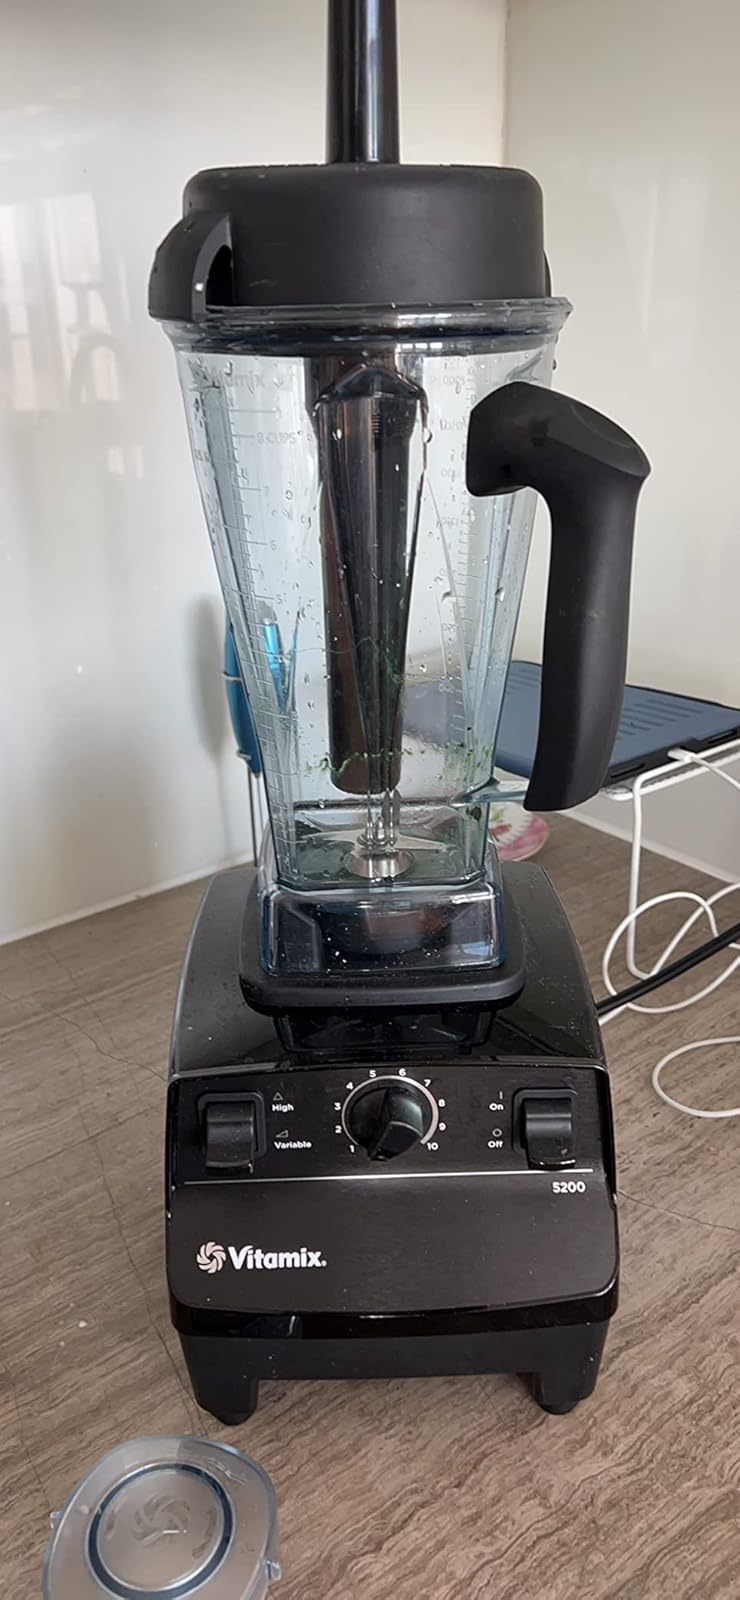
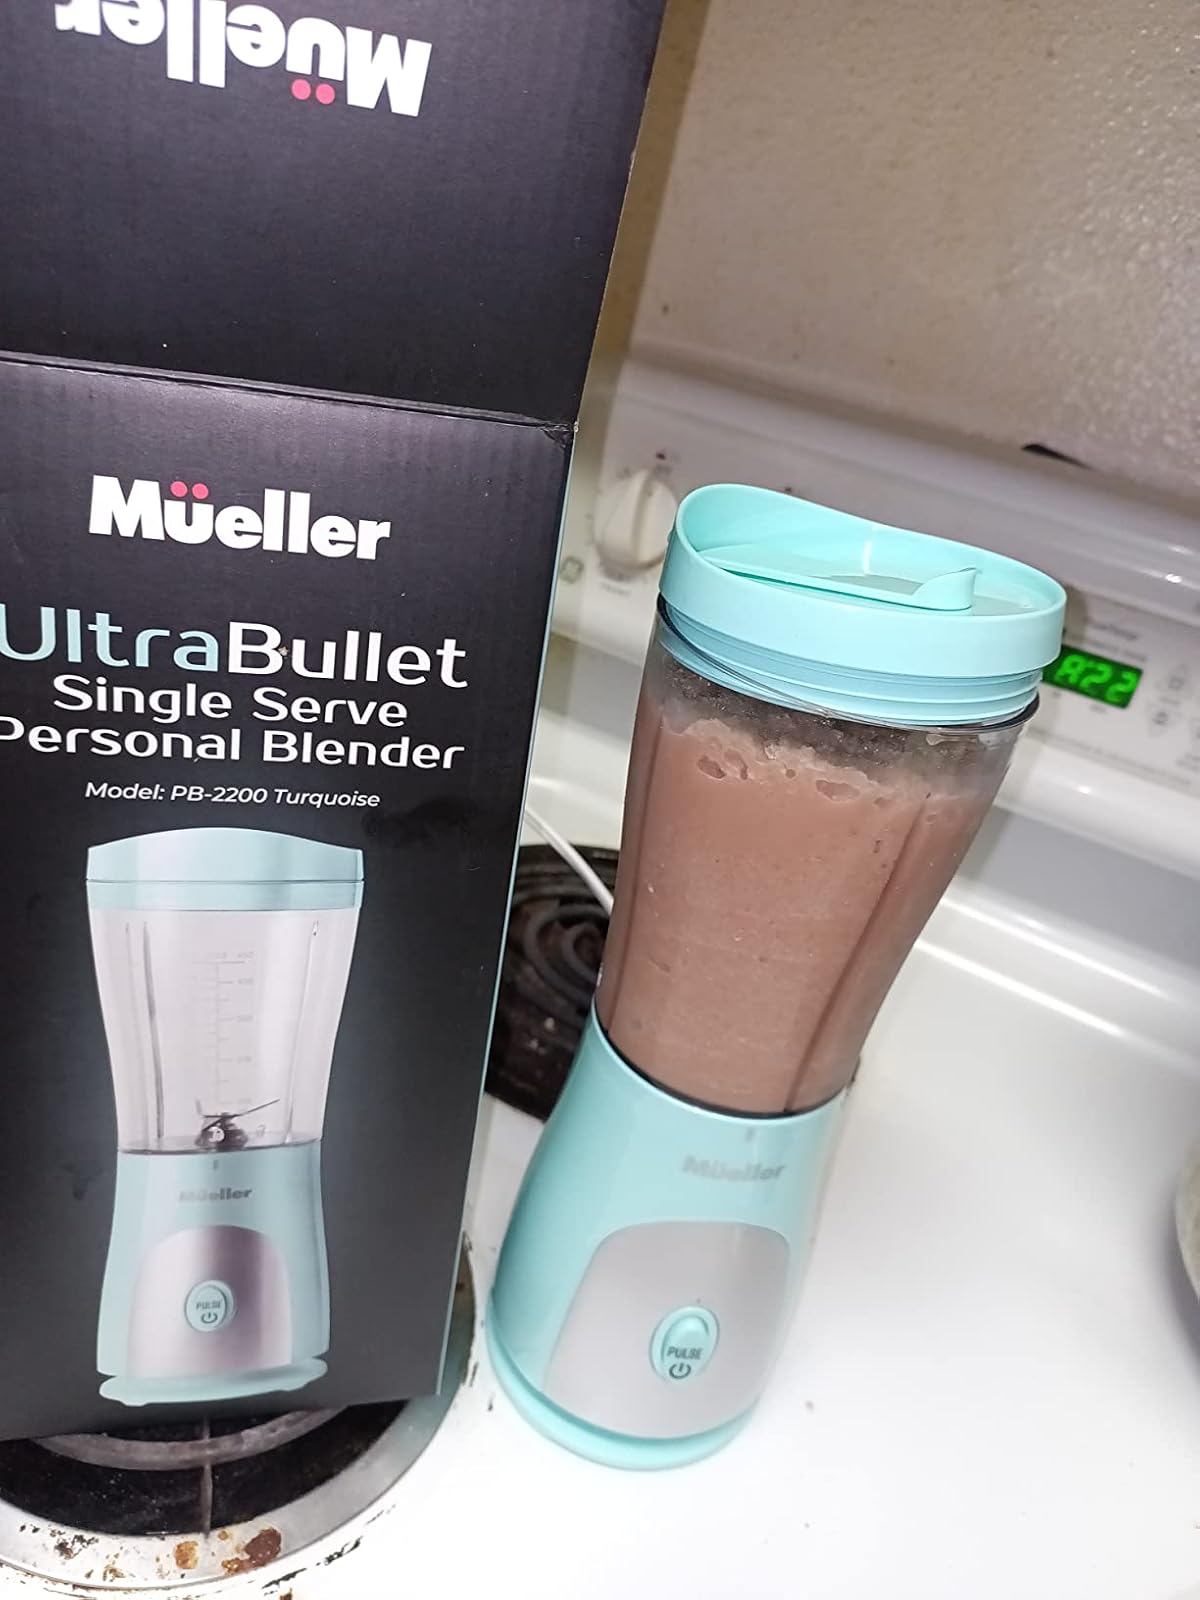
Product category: items_blender
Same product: no